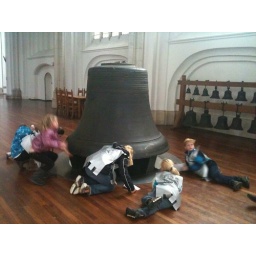
Kinderrondleiding door middeleeuws Arnhem tijdens de Dag van de. Arnhemse Geschiedenis. Kinderen bekijken een kerkklok in de St. Eusebiuskerk.